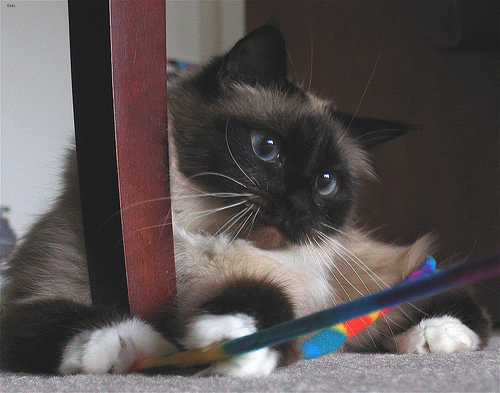
Animal: cat
Breed: Birman